Allur, Nellore district

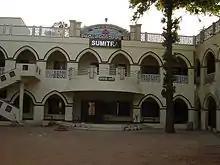
Allur Ramakrishna Junior College

Until 1868, there were only outdoor elementary schools that taught Telugu reading, writing, poetry and basic math. That year, the British government established a secondary school starting with 44 students under the "1864 Education Act" and a system of payments based on results was introduced to increase school attendance. American Baptist Mission started a middle school around 1878 and maintained till 1927. A boarding school for boys was opened in 1907.